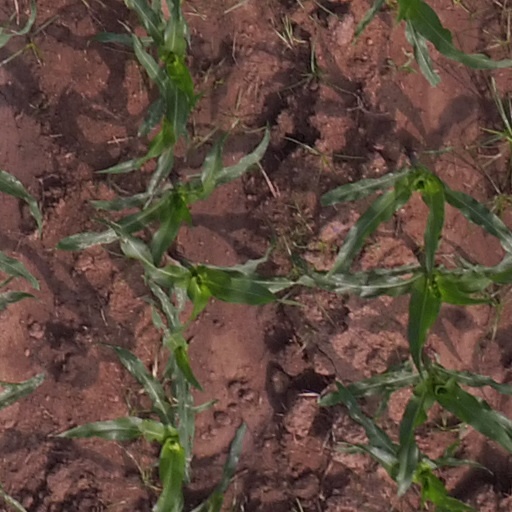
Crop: maize; corn